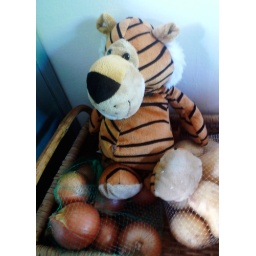
Tim's toy tiger in the kitchen vegetable rack at Khululeka, Pondoland, South Africa.